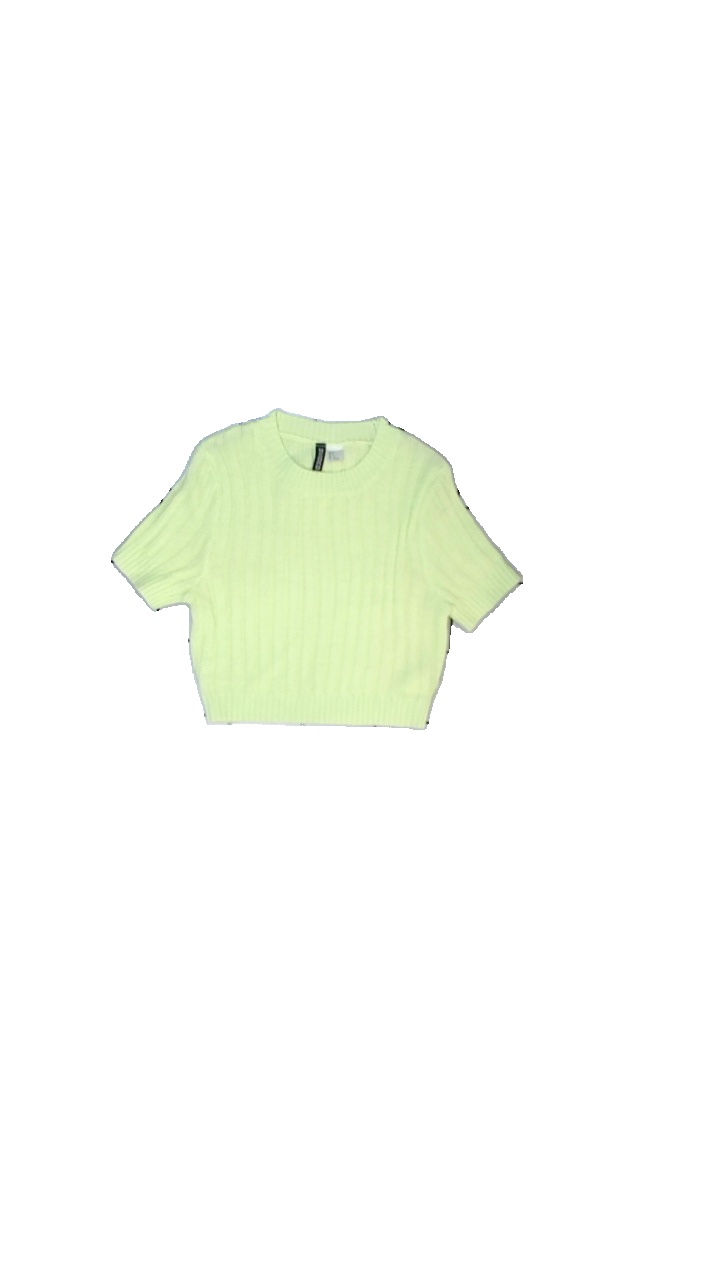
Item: T-shirt (Ladies)
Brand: H&m
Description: stickad neon grön t-shirt
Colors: Green
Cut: C-collar
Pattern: Other
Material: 100% akryl
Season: All
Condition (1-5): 5
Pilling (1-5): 5
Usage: Reuse
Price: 50-100